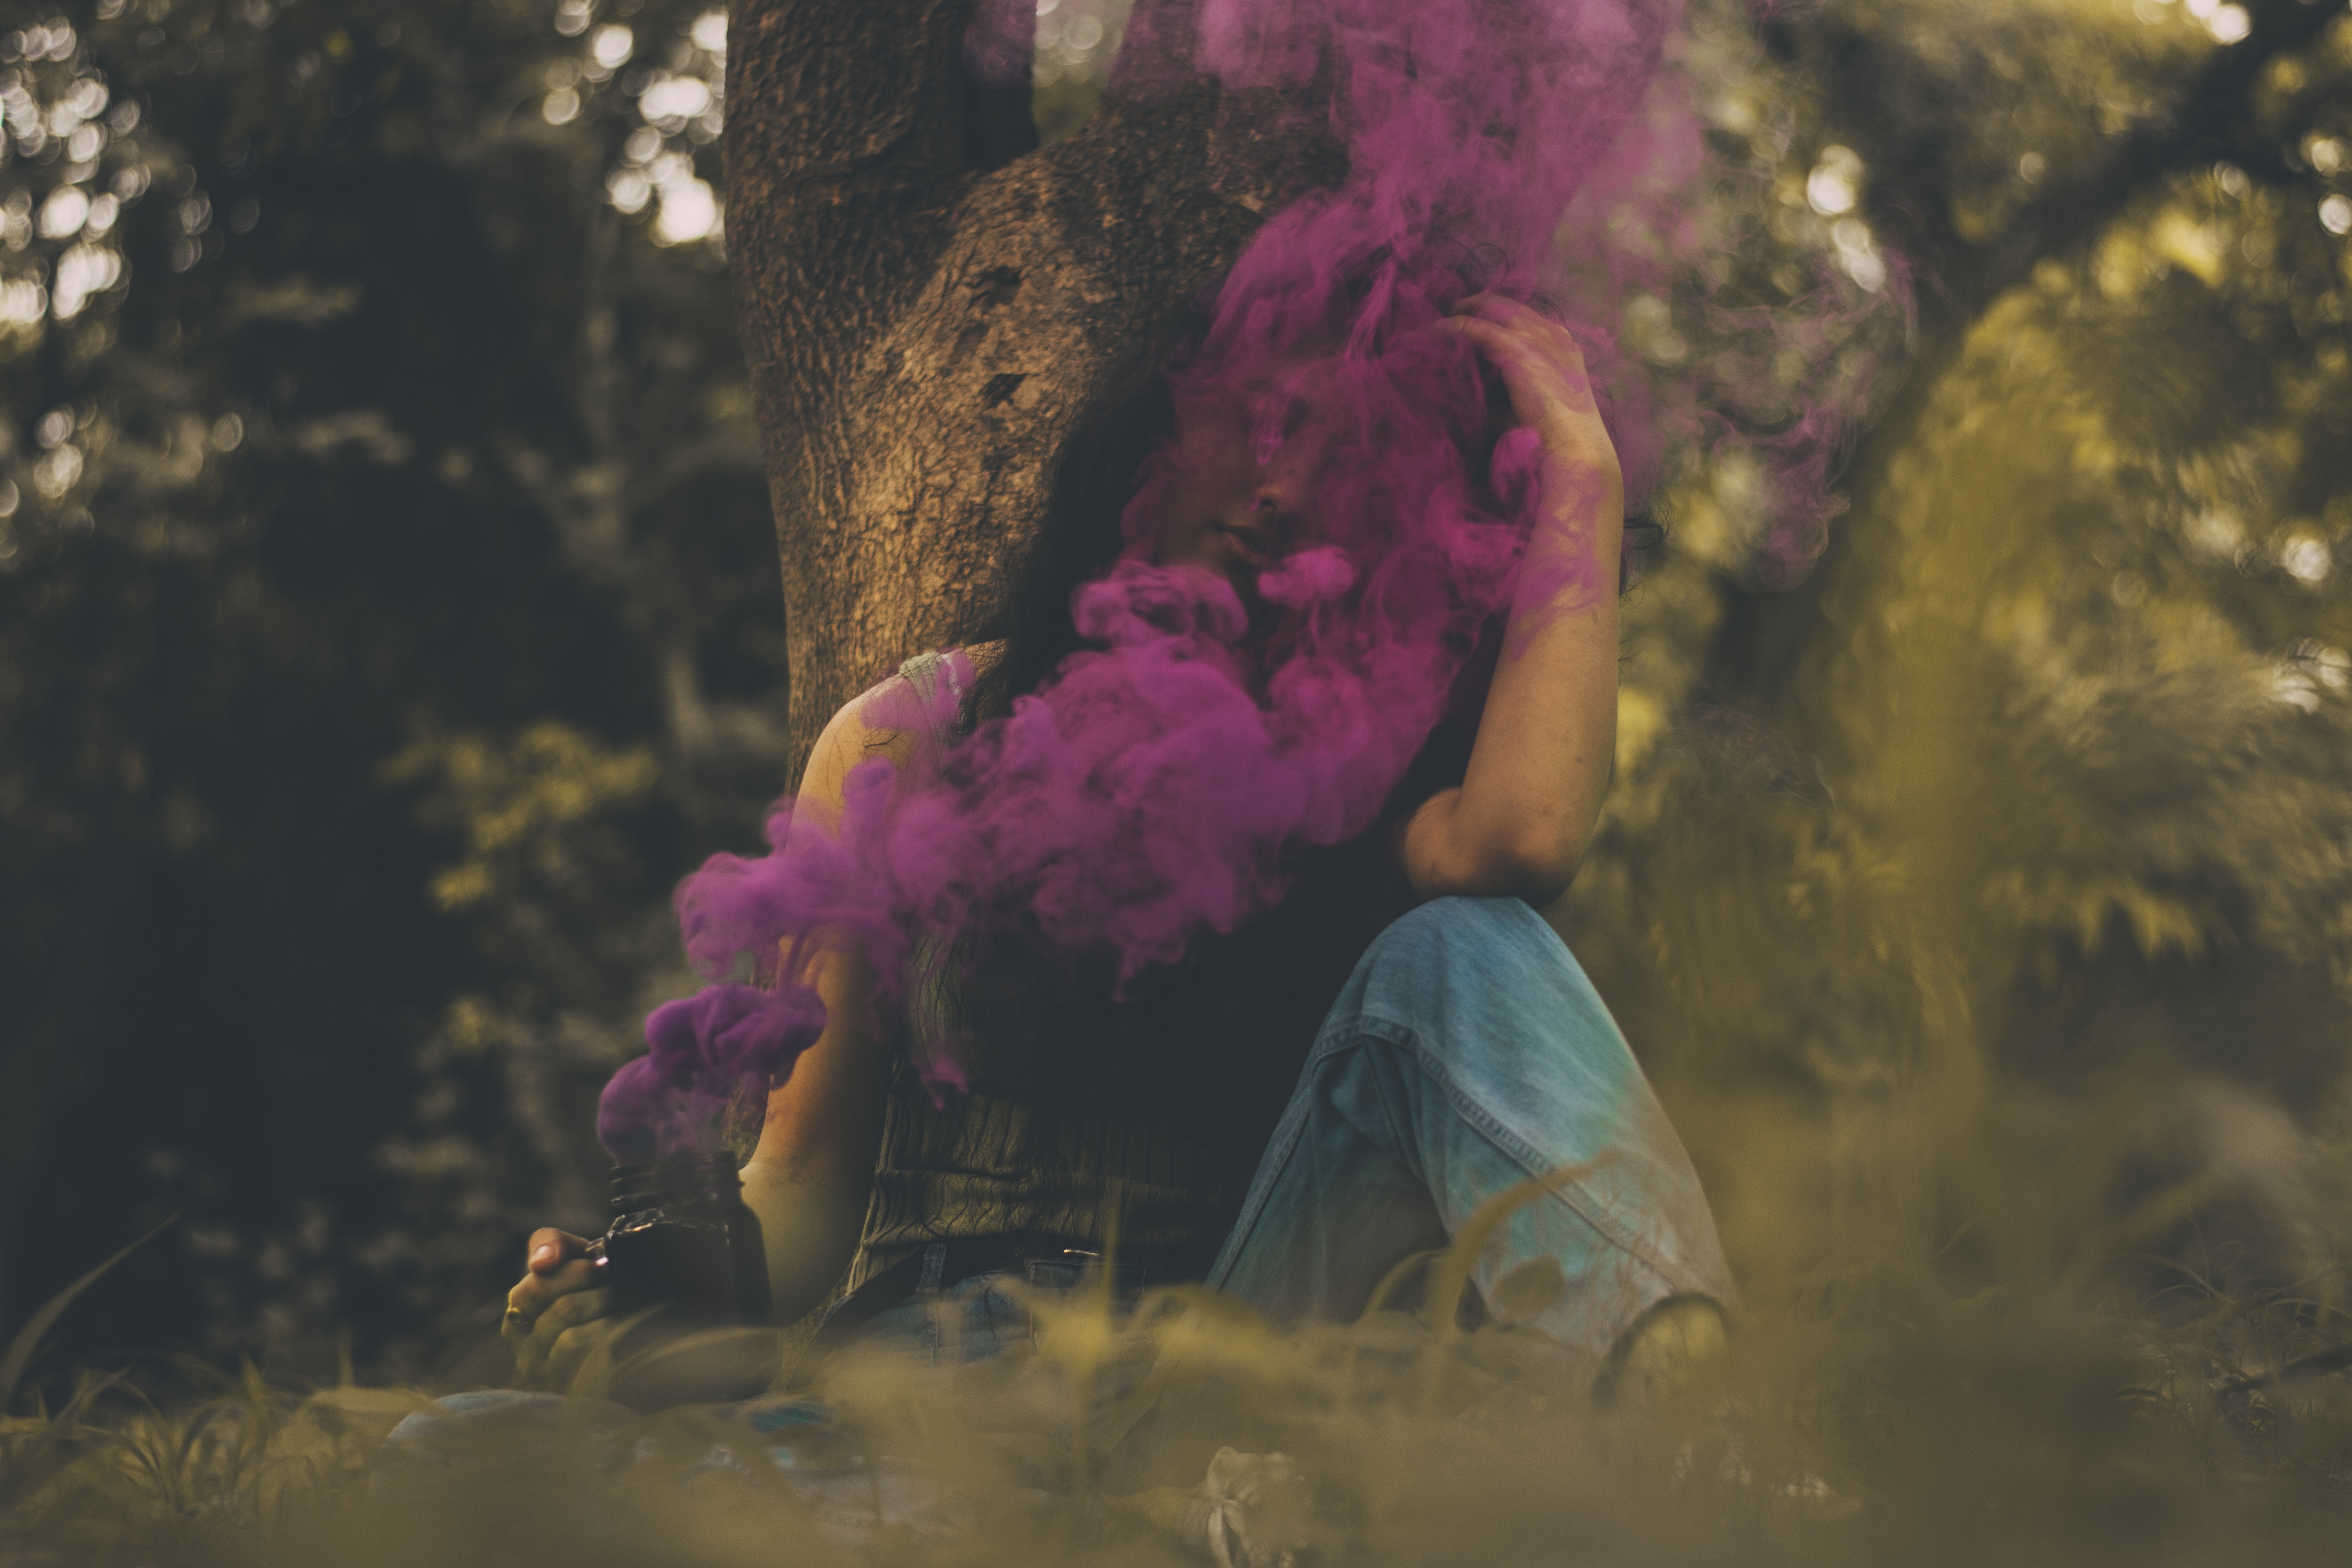
purple, tree, painting, organism, grass, plant, photography, magenta, flower, fictional character, art